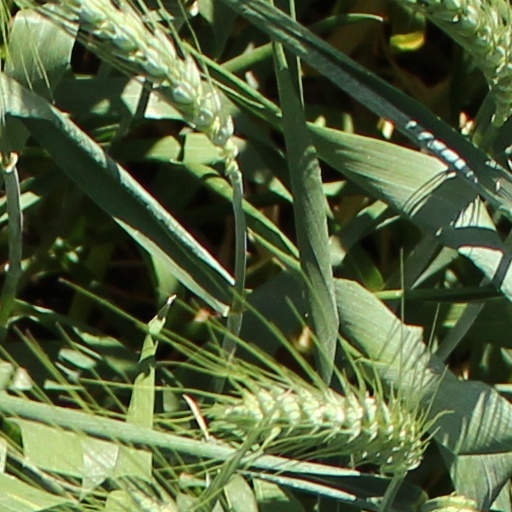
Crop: wheat